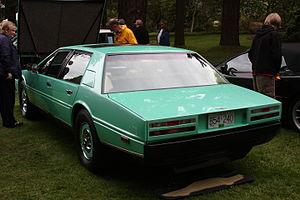
L'Aston Martin Lagonda est une berline quatre portes du constructeur automobile britannique Aston Martin. On distingue au cours de la production qui s'étale de 1974 à 1990 quatre phases principales dénommées séries. Alors que la série 1 qui est en fait une version quatre portes de l'Aston Martin V8 conserve les codes de la marque, l'arrivée de la série 2 est en revanche très remarquée à l'époque en raison de son design anguleux et de sa technologie avant-gardiste faisant d'elle une voiture unique et la plus avancée de son temps.